Old Park Wood

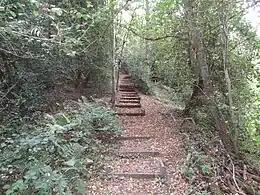
Steps

Old Park Wood is a Site of Special Scientific Interest in Harefield in the London Borough of Hillingdon. The southeast part is an nature reserve owned and managed by the Hertfordshire and Middlesex Wildlife Trust.